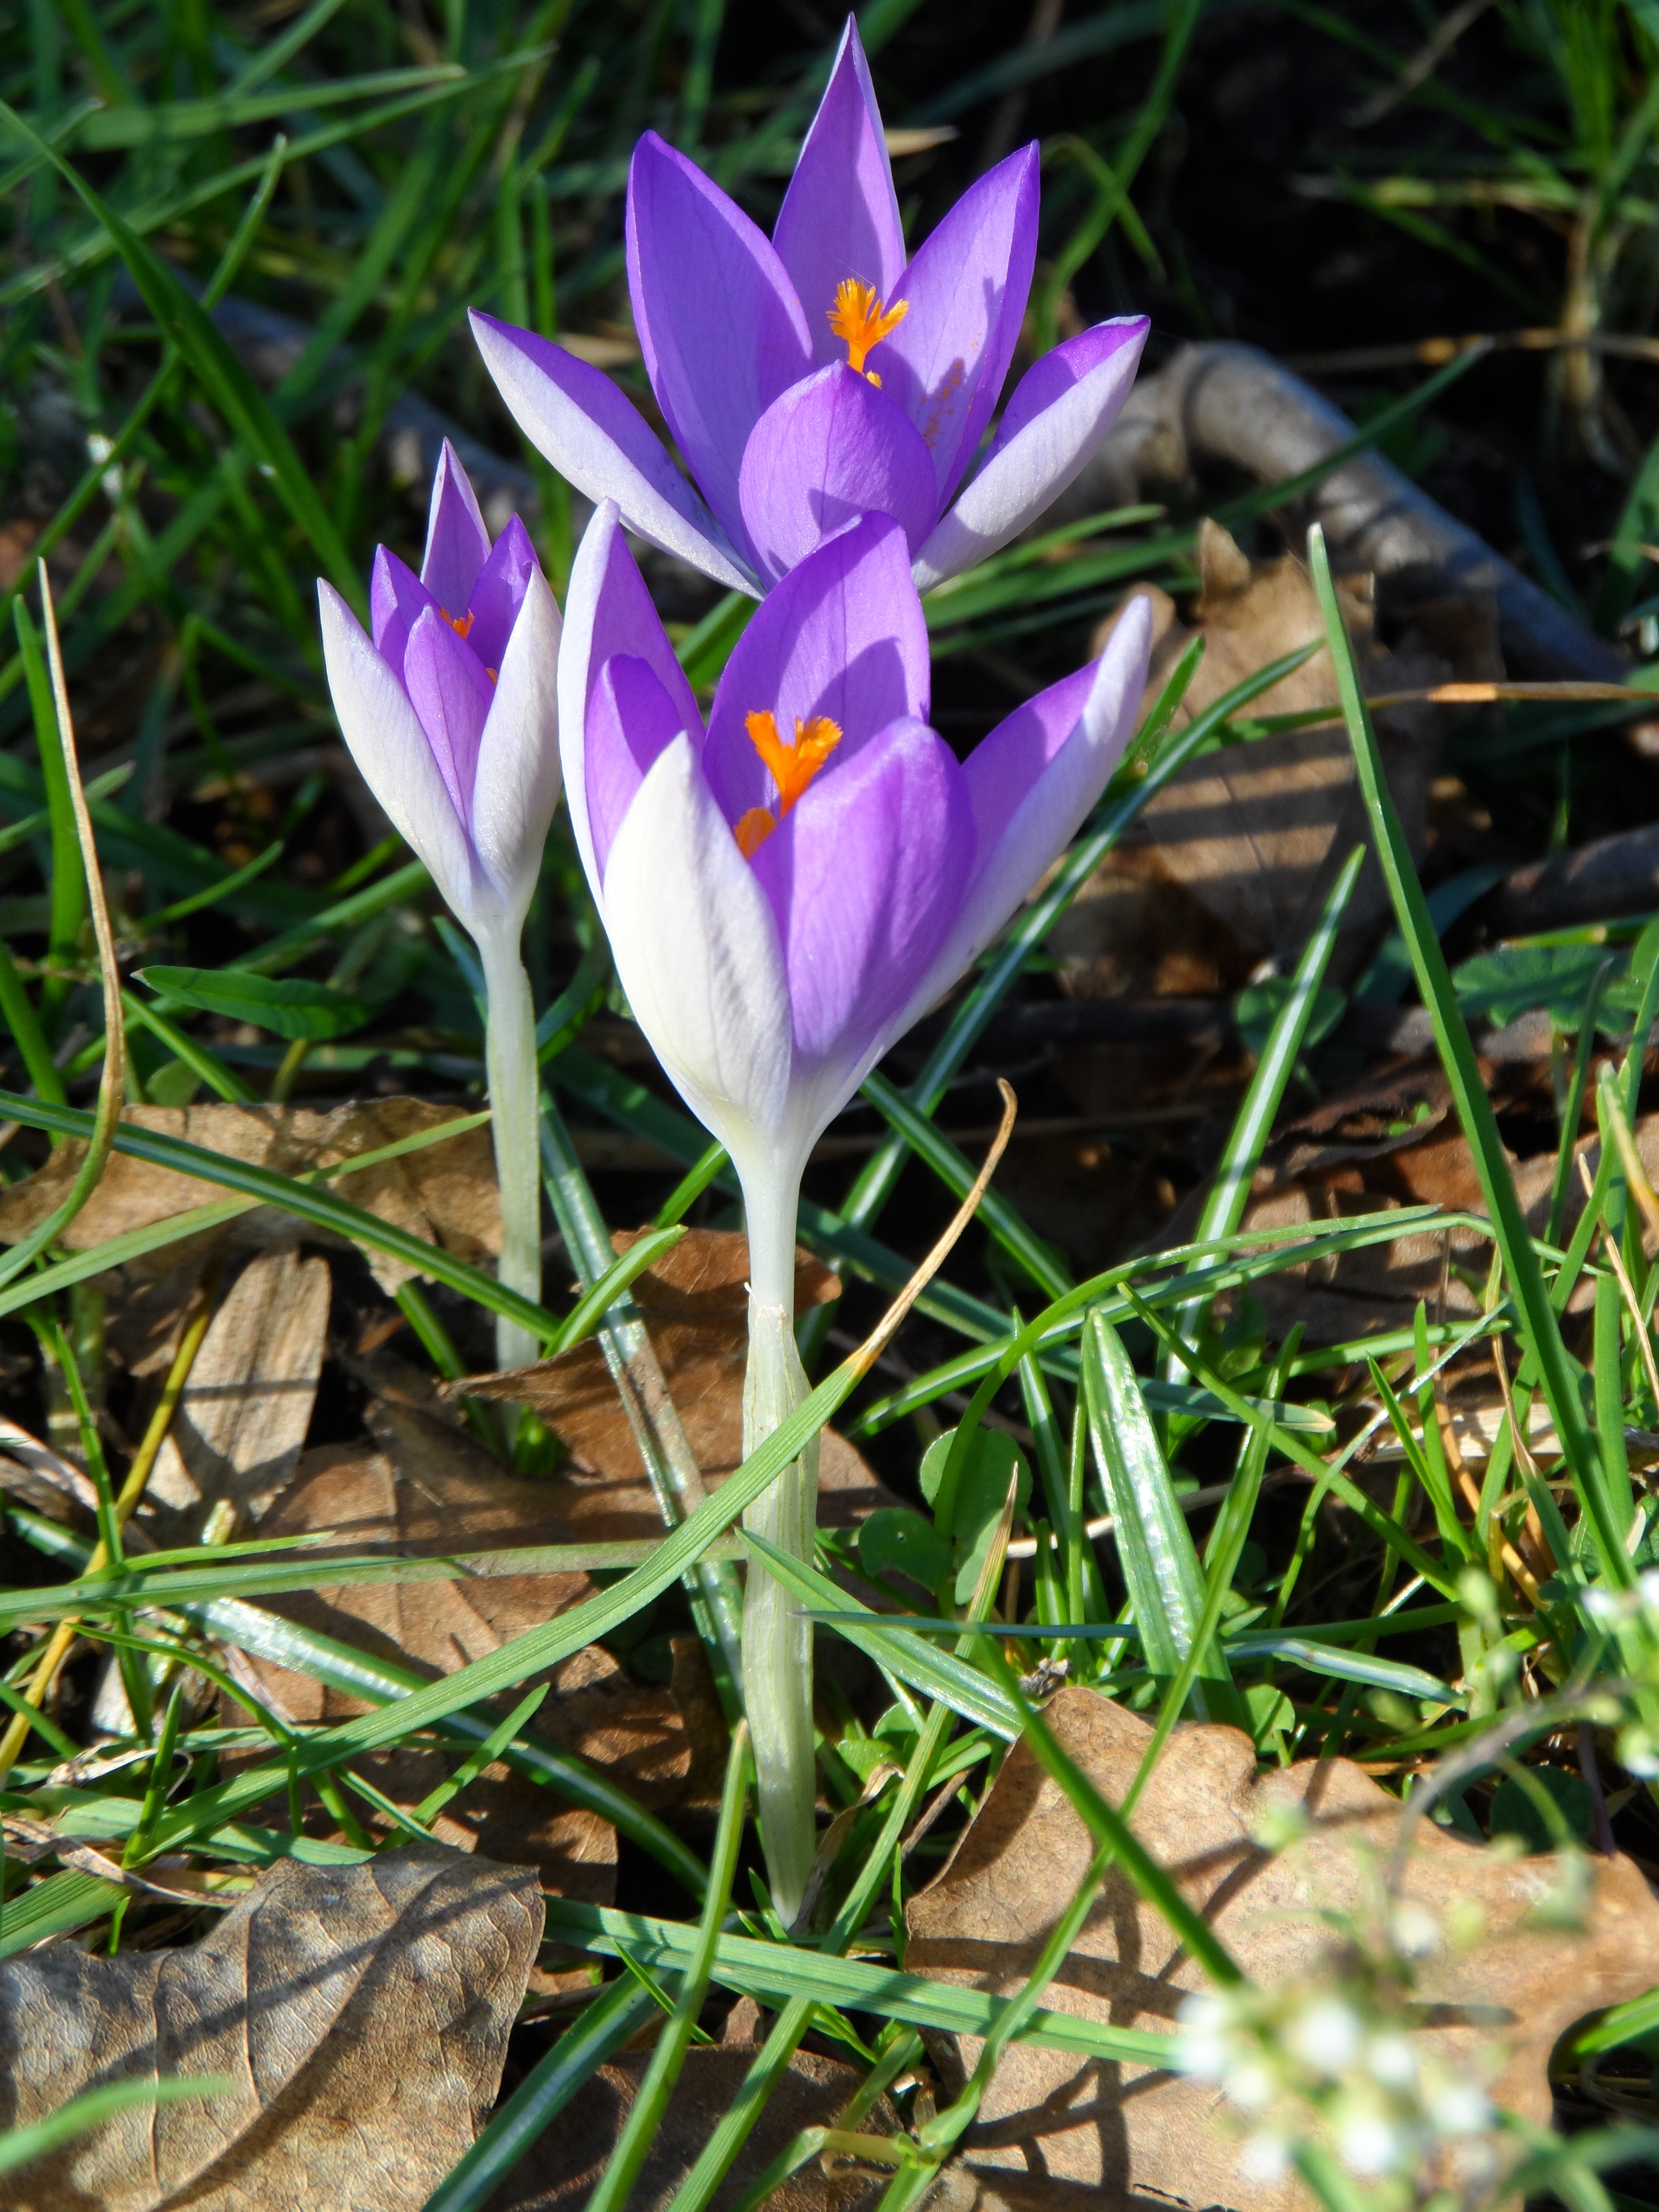
nature, blossom, open, plant, flower, purple, bloom, wild, spring, color, grow, botany, flora, sprout, wildflower, leaves, violet, bright, crocus, fragrant, calyx, cauliflower, splendor, spring awakening, schwertliliengewaechs, flowering plant, green stuff, asparagus like, spring magic, land plant, iris family, fawn lily